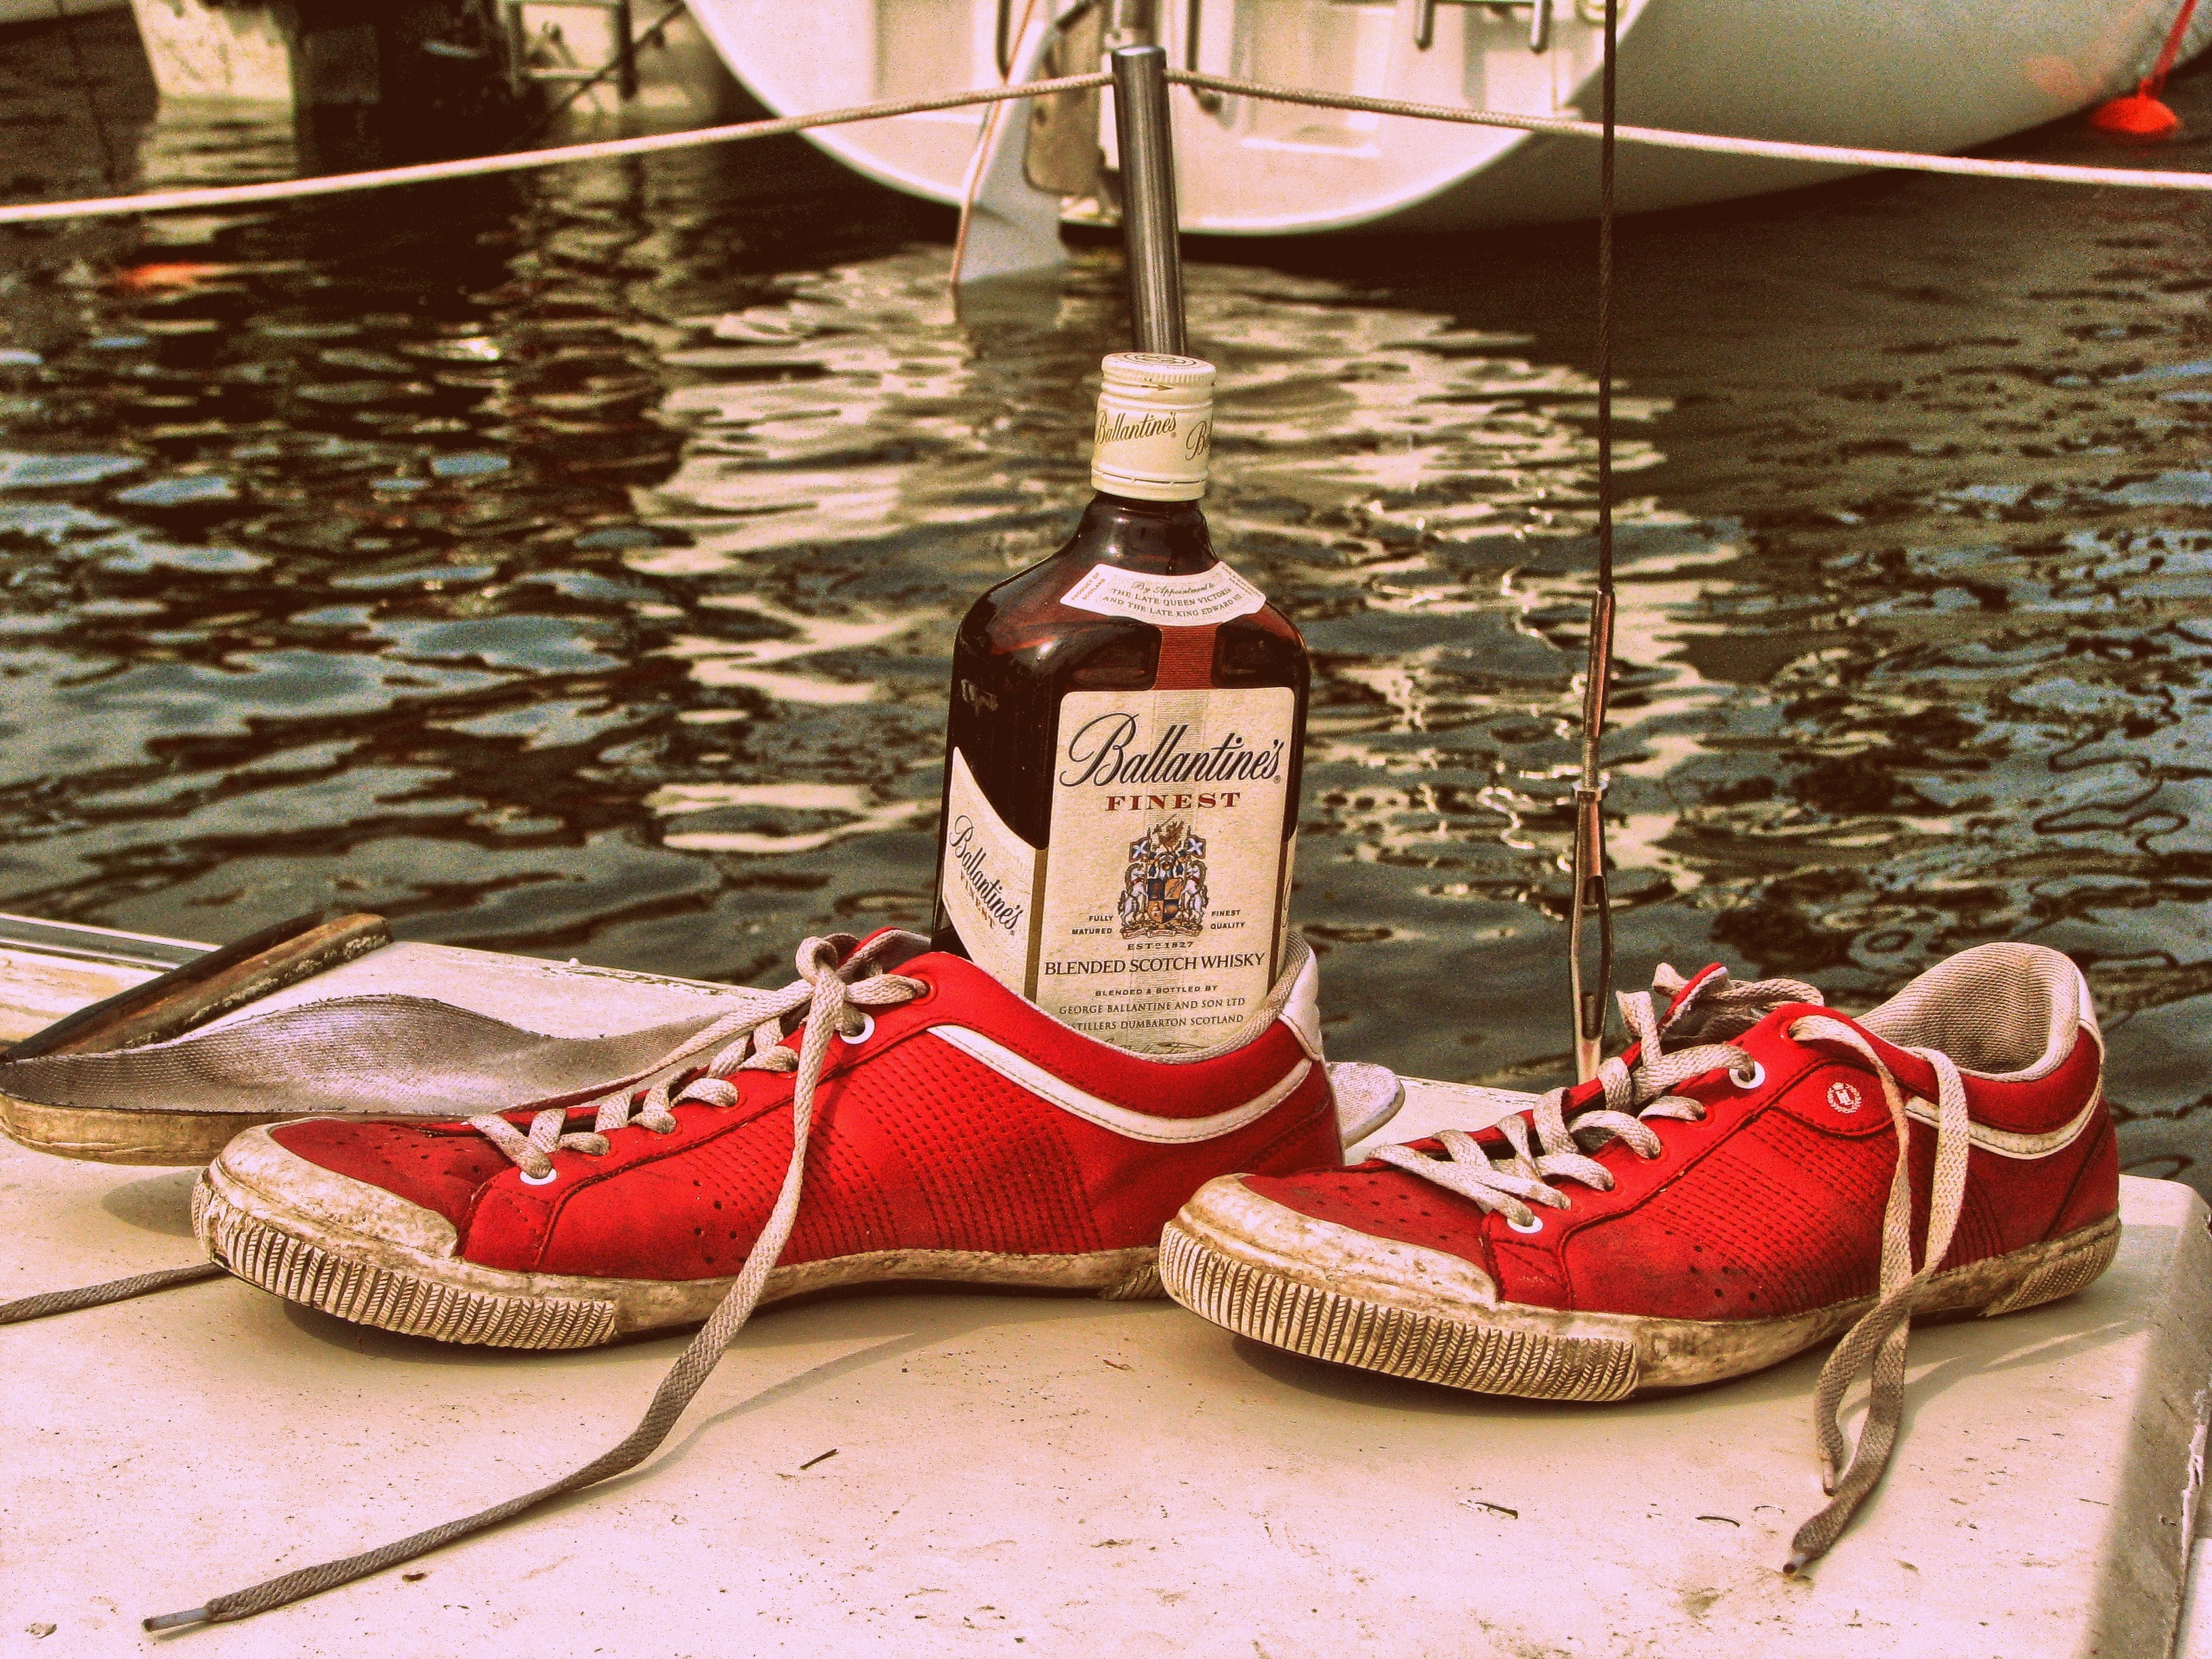
water, shoe, retro, spring, red, sailing, yacht, color, holiday, alcohol, haven, holidays, sneakers, footwear, whisky, detail of, distilled beverage, ballantines, keja